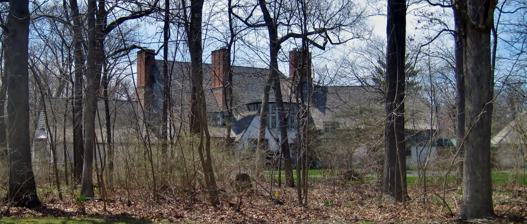
Building: Harold Florsheim House
Country: United States of America
Year built: 1928
Historic house in Illinois, United States United States historic place Harold Florsheim House U.S. National Register of Historic Places Show map of Chicago metropolitan area Show map of Illinois Show map of the United States Location 650 Sheridan Rd., Highland Park, Illinois Coordinates 42°09′51″N 87°46′22″W / 42.16417°N 87.77278°W / 42.16417; -87.77278 ( Harold Florsheim House ) Area 3.5 acres (1.4 ha) Built 1925 ( 1925 ) -28 Architect Ernest Grunsfeld, Jens Jensen Architectural style French Chateau MPS Highland Park MRA NRHP reference No. 82002560 Added to NRHP September 29, 1982 The Harold Florsheim House is a historic house at 650 Sheridan Road in Highland Park , Illinois . The house was built in 1925–28 for businessman Harold M. Florsheim , who later became the president of Florsheim Shoes . Chicago architect Ernest Grunsfeld, who went on to design the Adler Planetarium , designed the house in the French Chateau style. The house includes a gable above the entrance, a multi-story three-sided bay window , casement windows , and a hip roof broken by dormers . Landscape architect Jens Jensen designed the house's grounds, making use of a ravine on the property to instill a sense of privacy. The house was added to the National Register of Historic Places on September 29, 1982. References